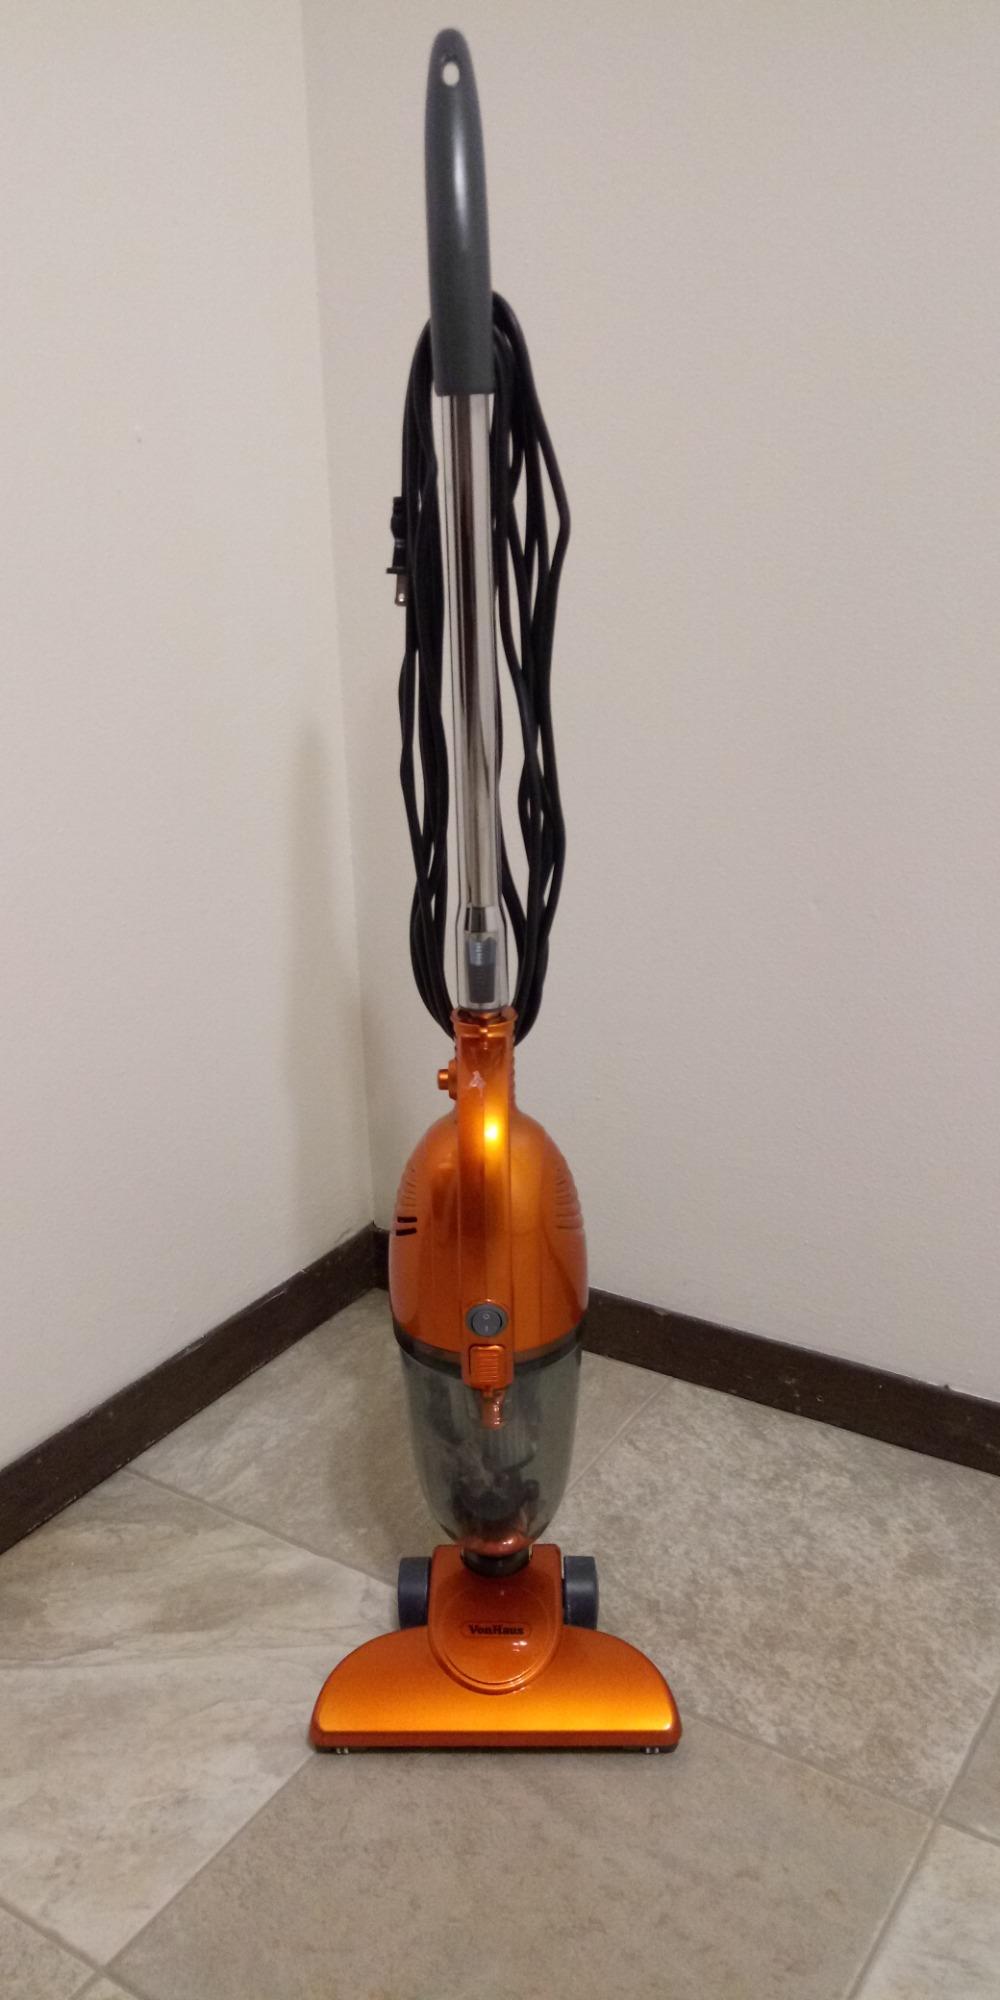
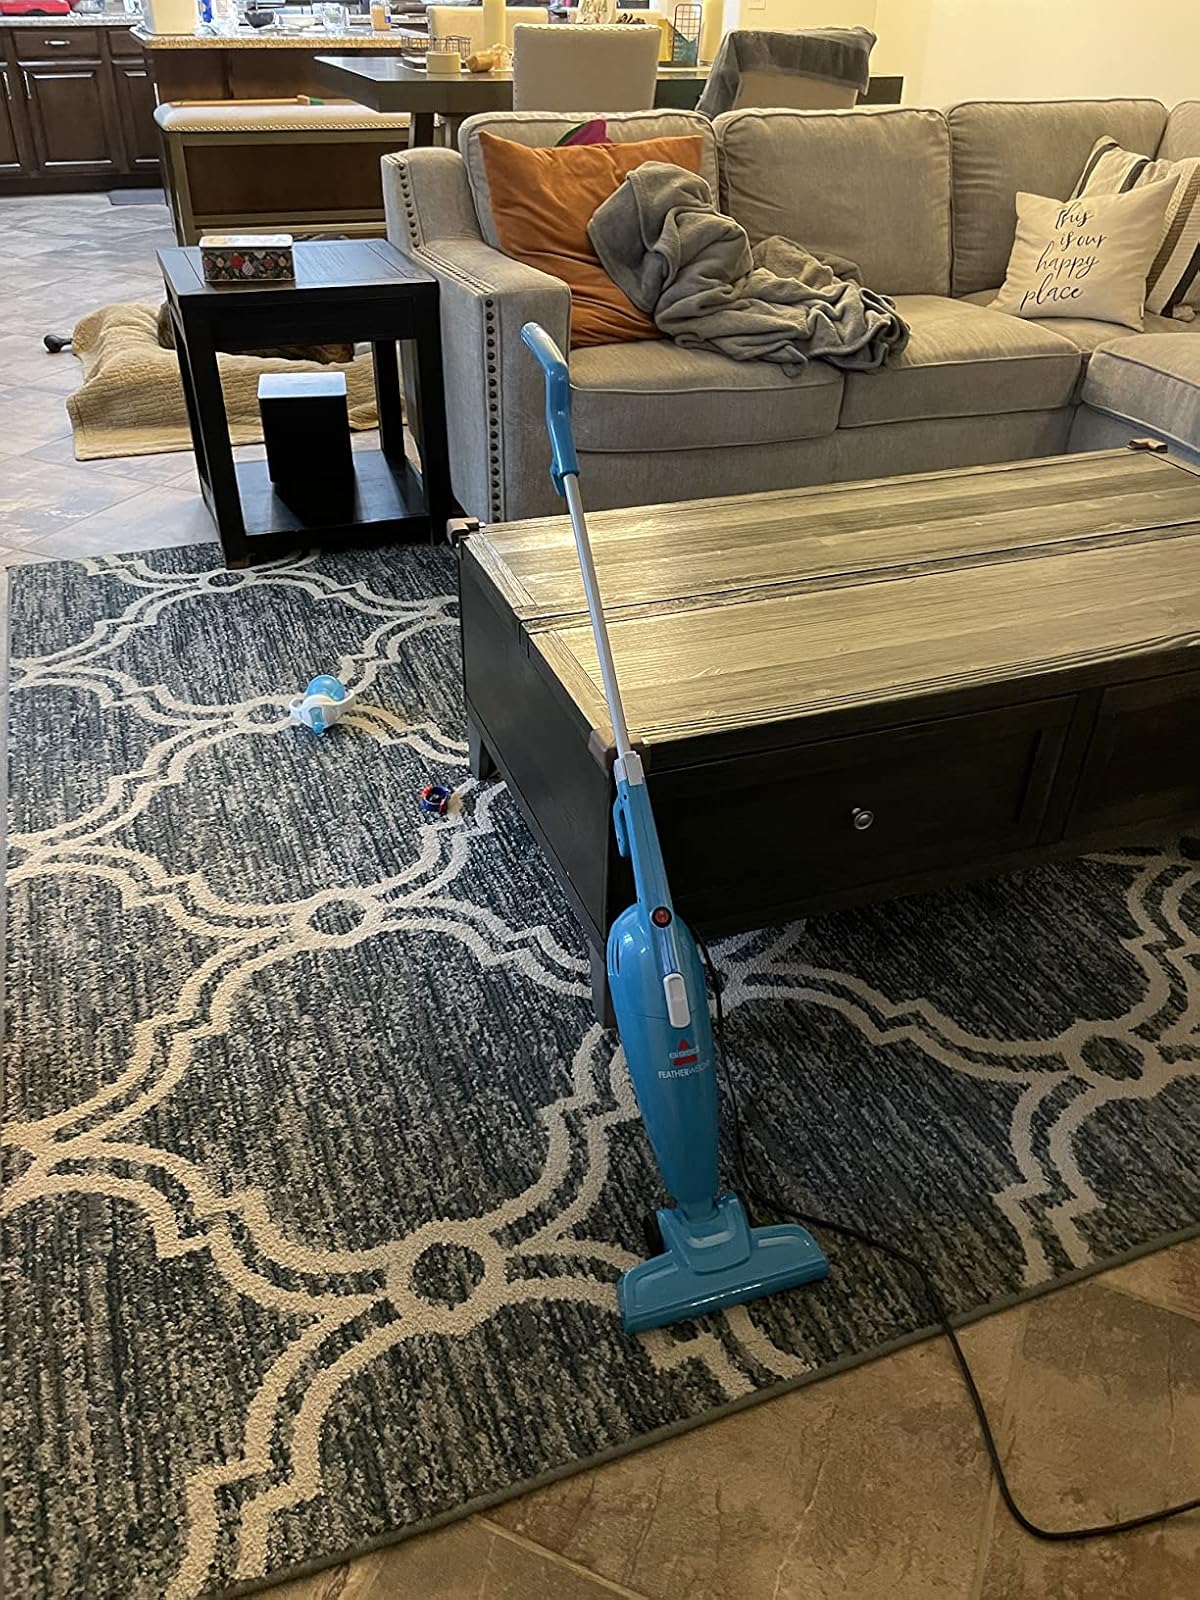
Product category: items_vacuum
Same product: no